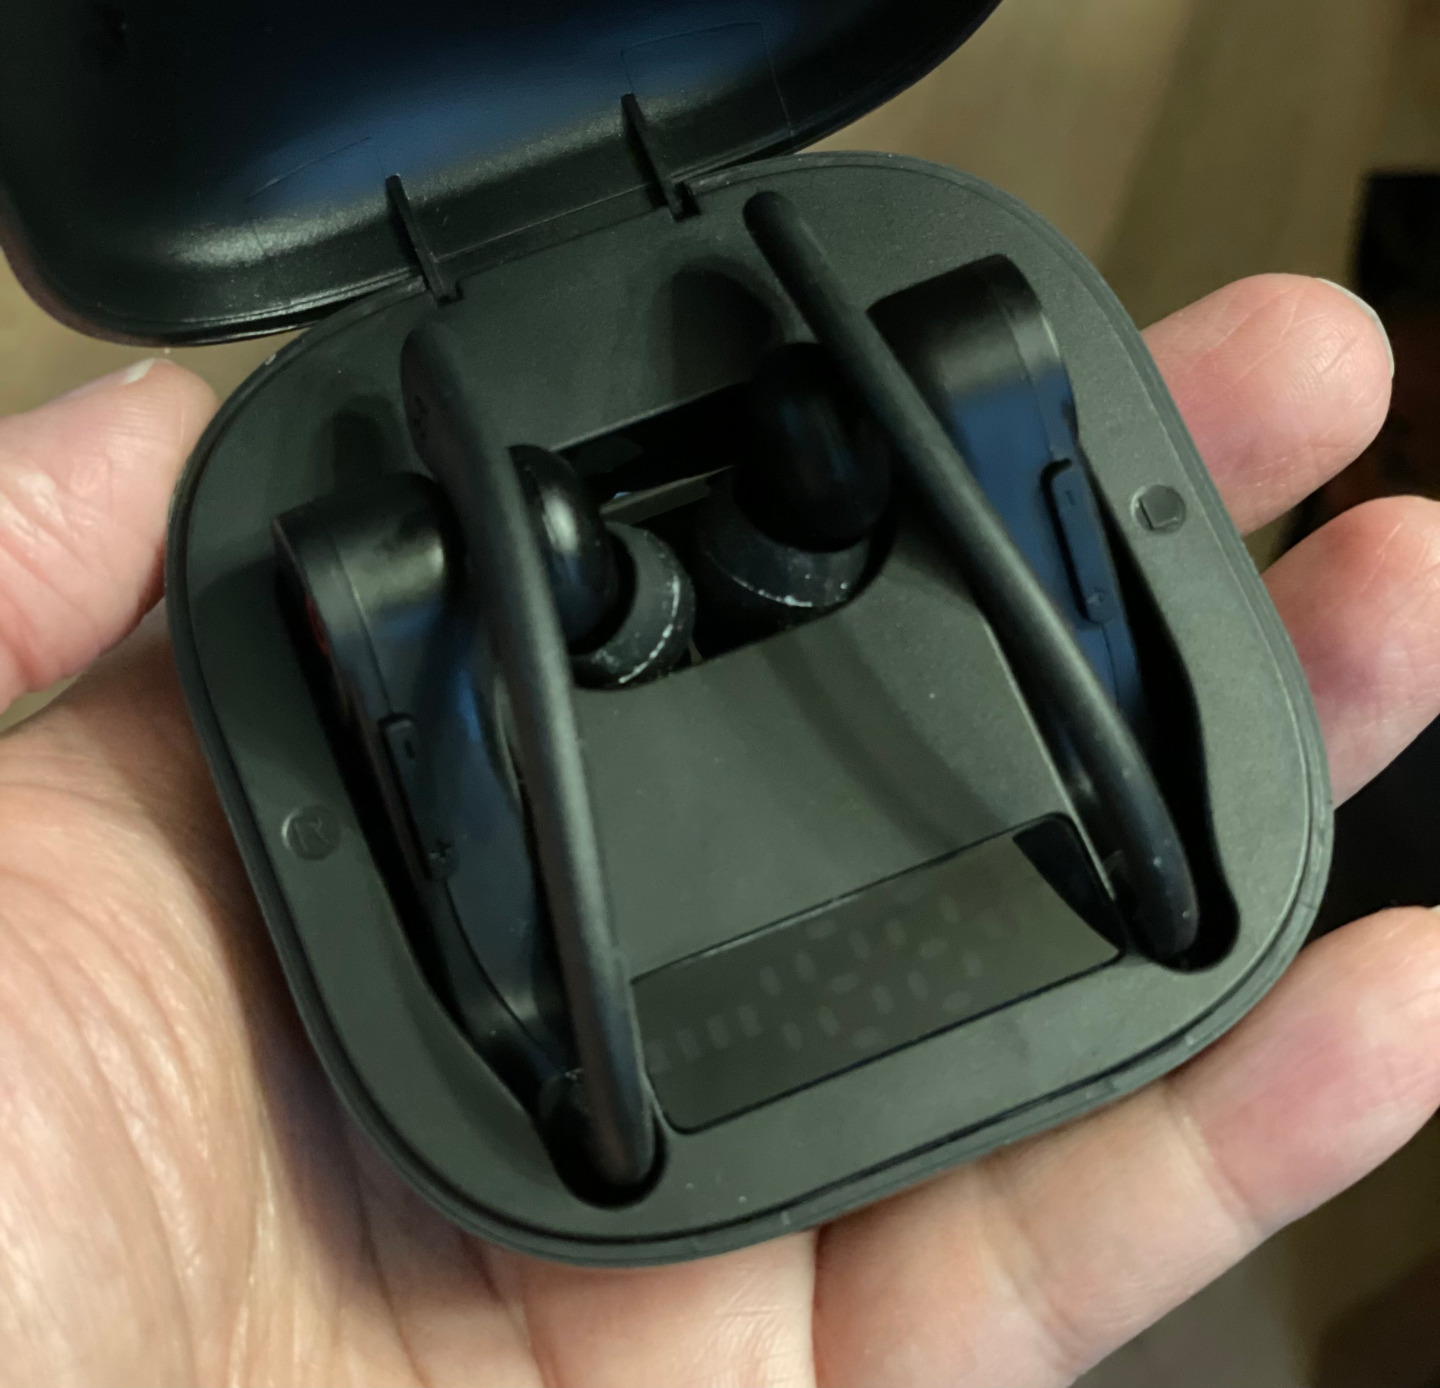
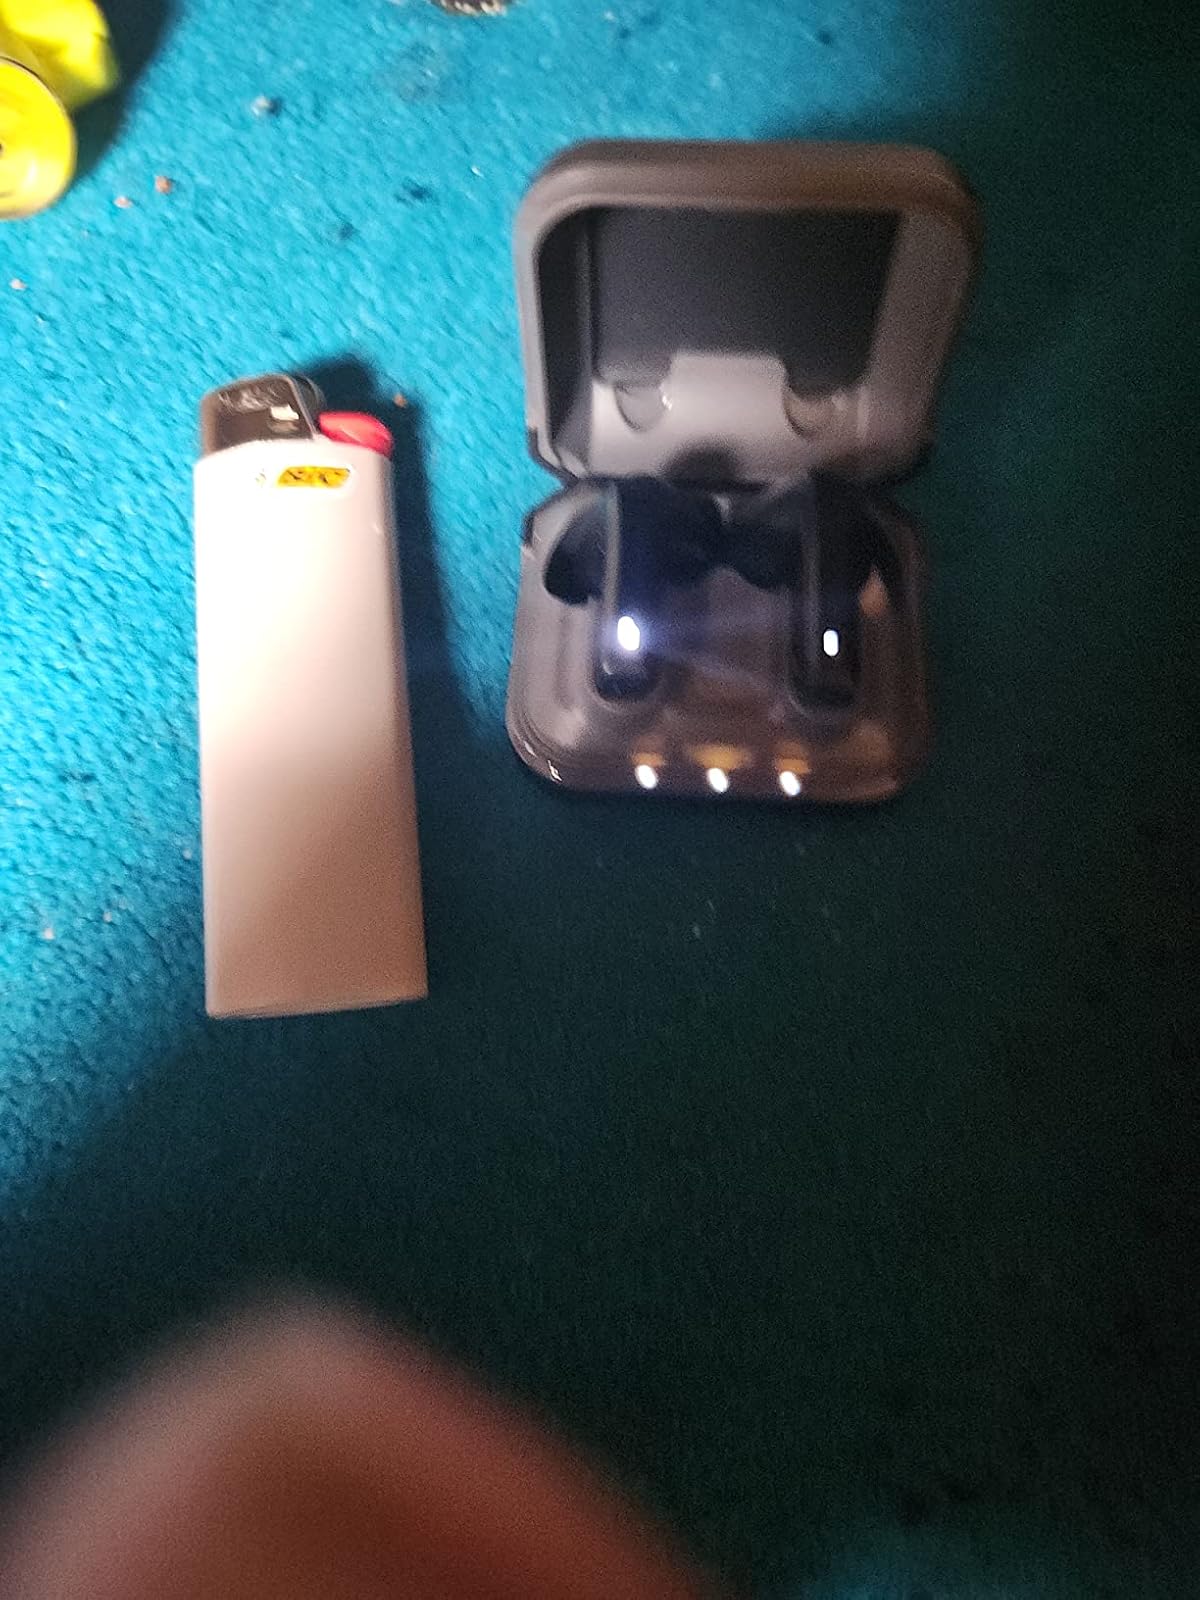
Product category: earbuds
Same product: no